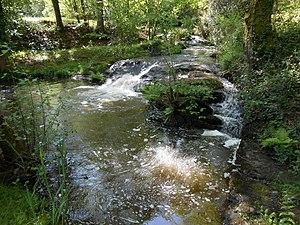
La Marchadaine sur la commune de Saint Christophe, Charente.
La Marchadaine est une rivière française de la Haute-Vienne et de la Charente, dans la région Nouvelle-Aquitaine, et un affluent de l'Issoire, c'est-à-dire un sous-affluent de la Vienne et de la Loire.